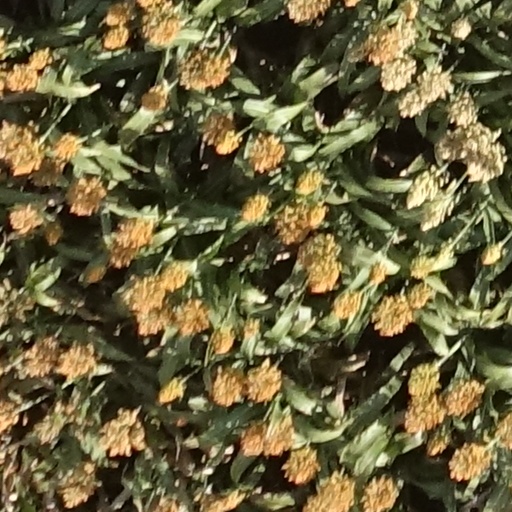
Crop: sorghum